Edward Cordner

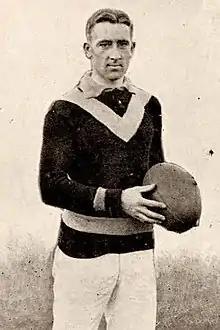
Cordner in 1910

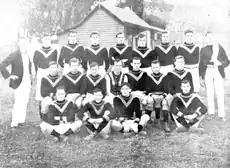
University VFL Team: 23 May 1908: E. Cordner, extreme right, middle row.

Edward Rae Cordner (18 June 1887 – 21 July 1963) was an Australian rules footballer who played with Melbourne and University in the Victorian Football League (VFL).